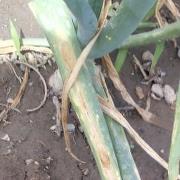
Crop: Onion
Condition: alternaria-d